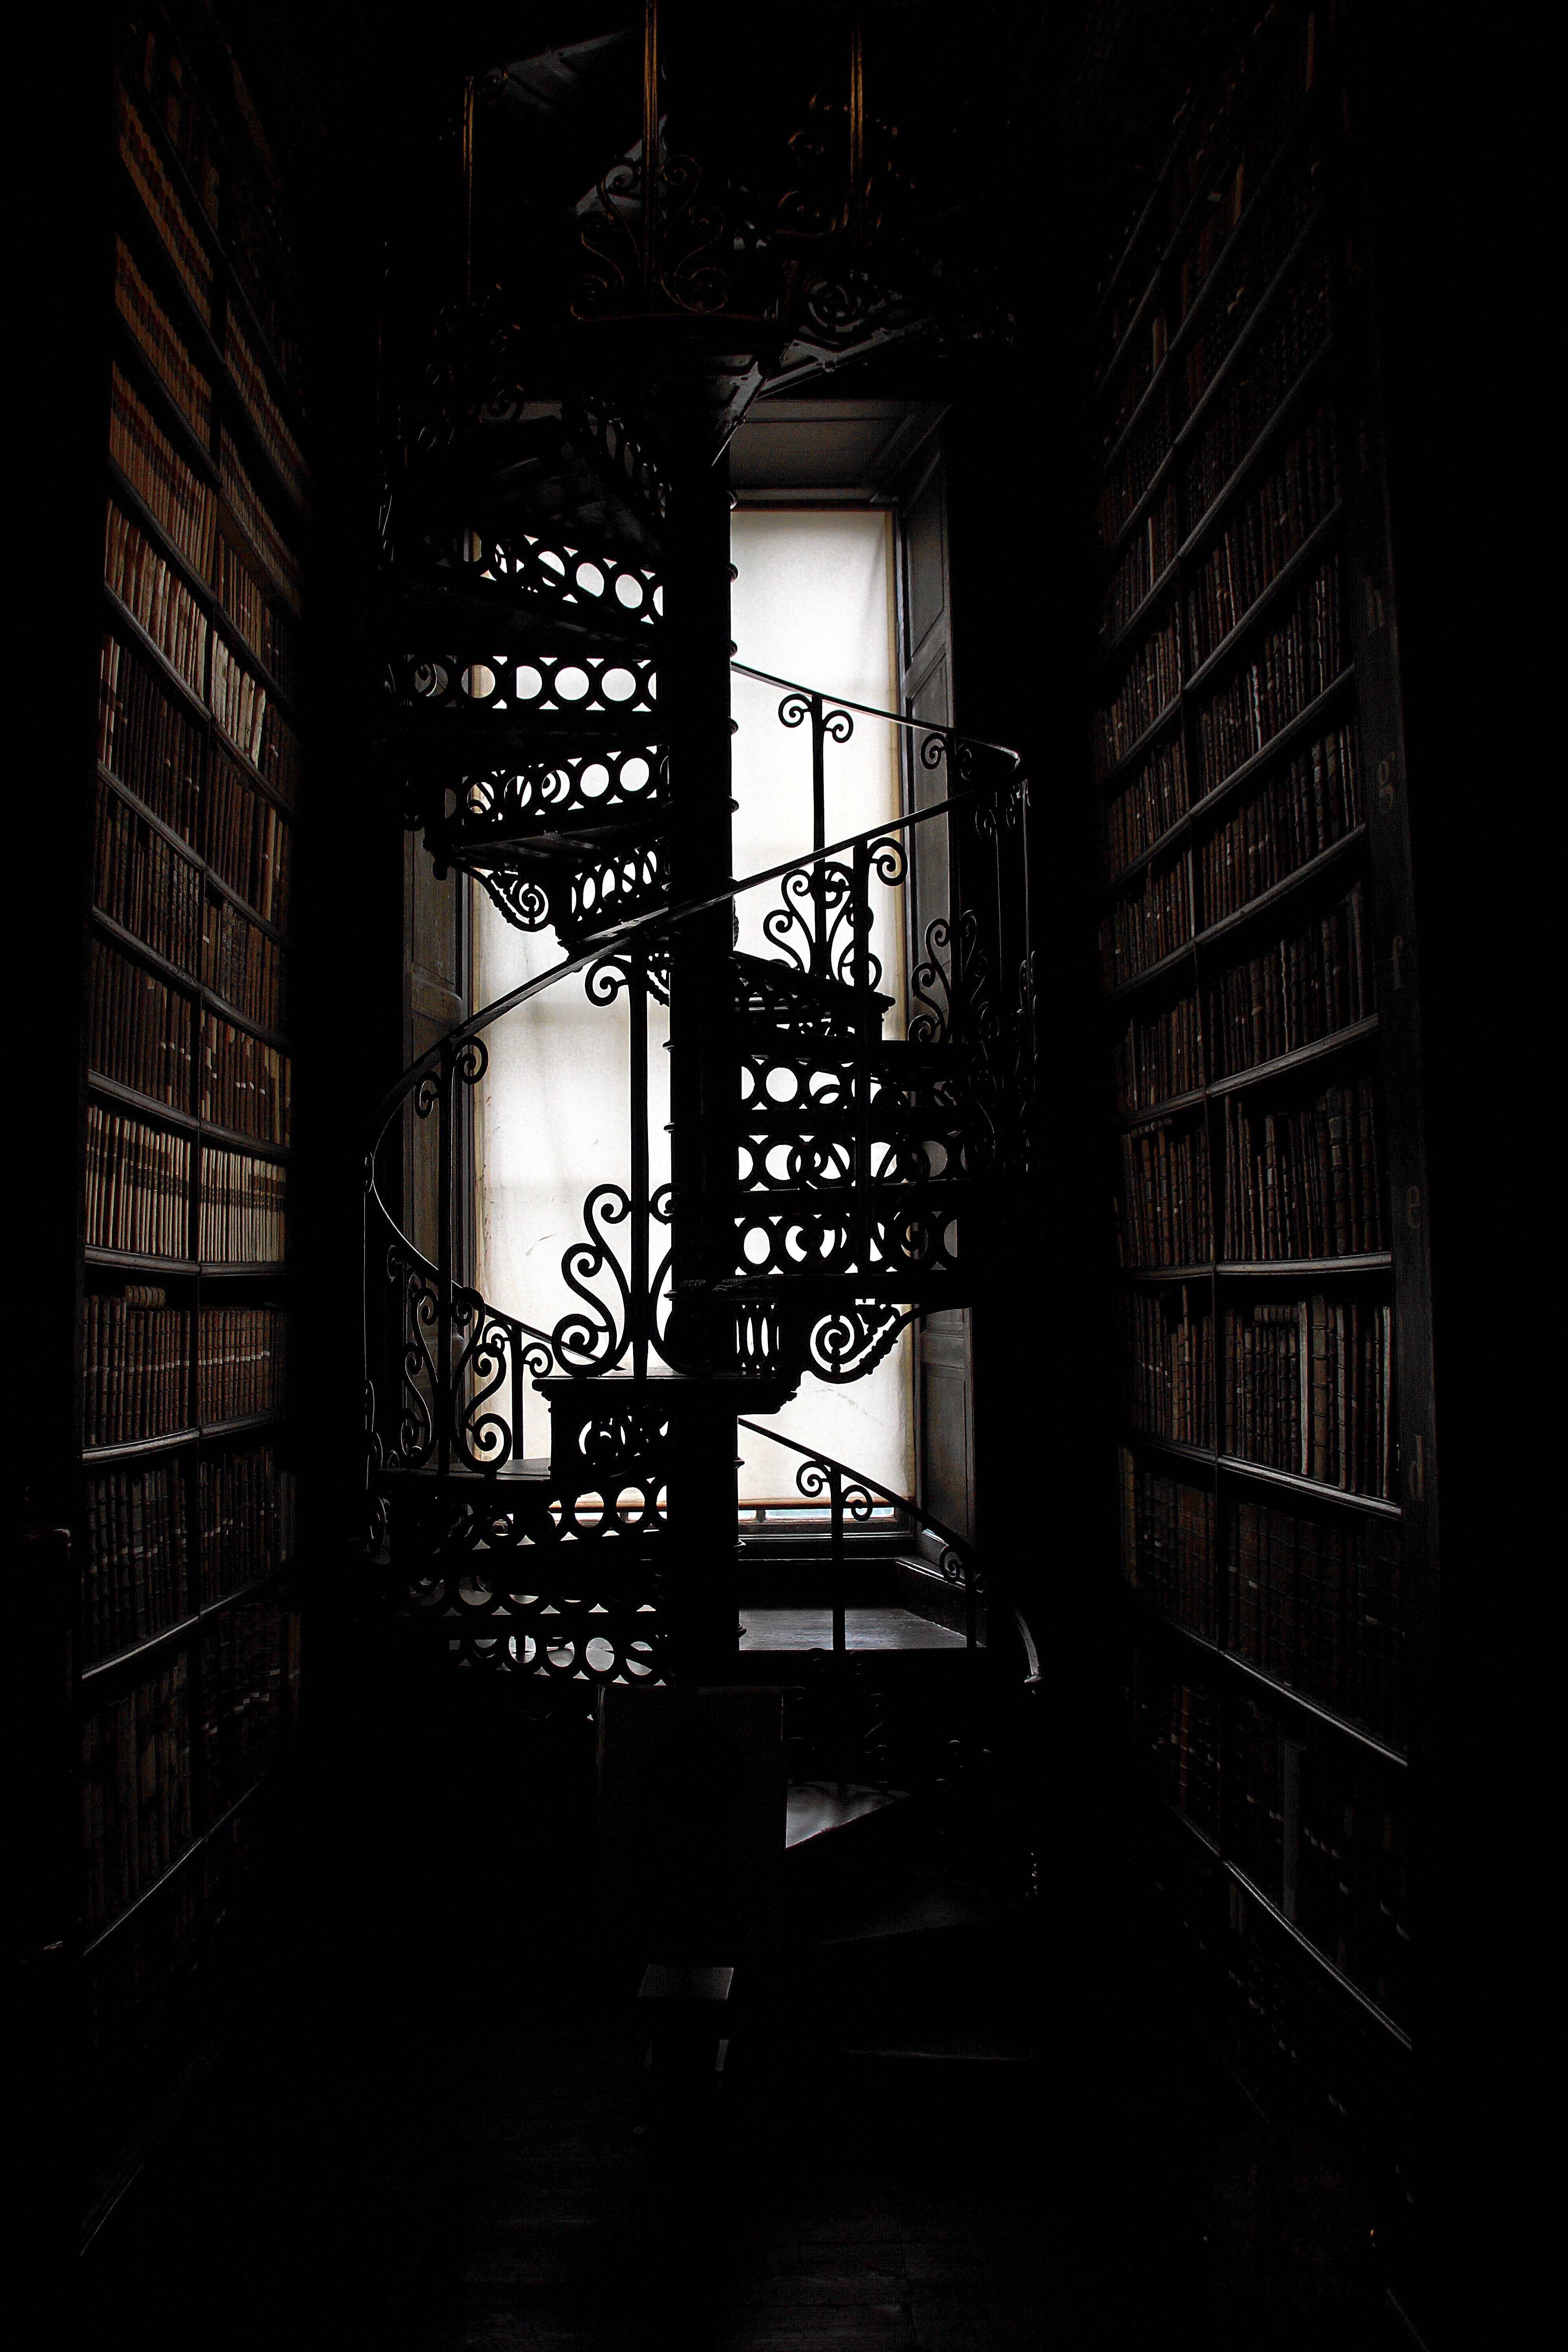
book, light, black and white, white, night, window, alley, dark, shadow, darkness, black, monochrome, lighting, spiral staircase, bookshelf, education, library, books, stairs, symmetry, shape, trinity college, monochrome photography